Keith Miller

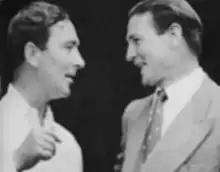
Compton (l) and Miller (r)

The team played East Zone in Calcutta as the city was in the grip of deadly pro-independence riots. Miller's friend, Denis Compton, was batting for East Zone when rioters invaded the pitch. Their leader ran up to Compton and said: "Mr Compton, you very good player, but you must stop". In later years, whenever Miller opposed Compton, he would quote this remark when Compton came to the crease. In 2005, the ECB and Cricket Australia decided that the player adjudged the Player of the Series in the Ashes would be awarded the Compton–Miller Medal, recognising their friendship and rivalry.